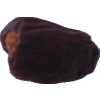
Label: dates